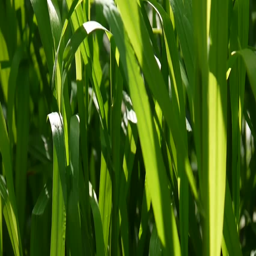
green grass macro sun shines through the leaves of the grass beautiful background spring .